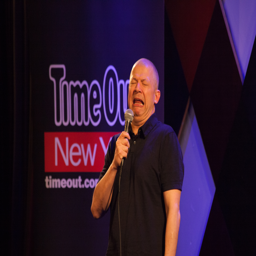
here 's what you missed last night